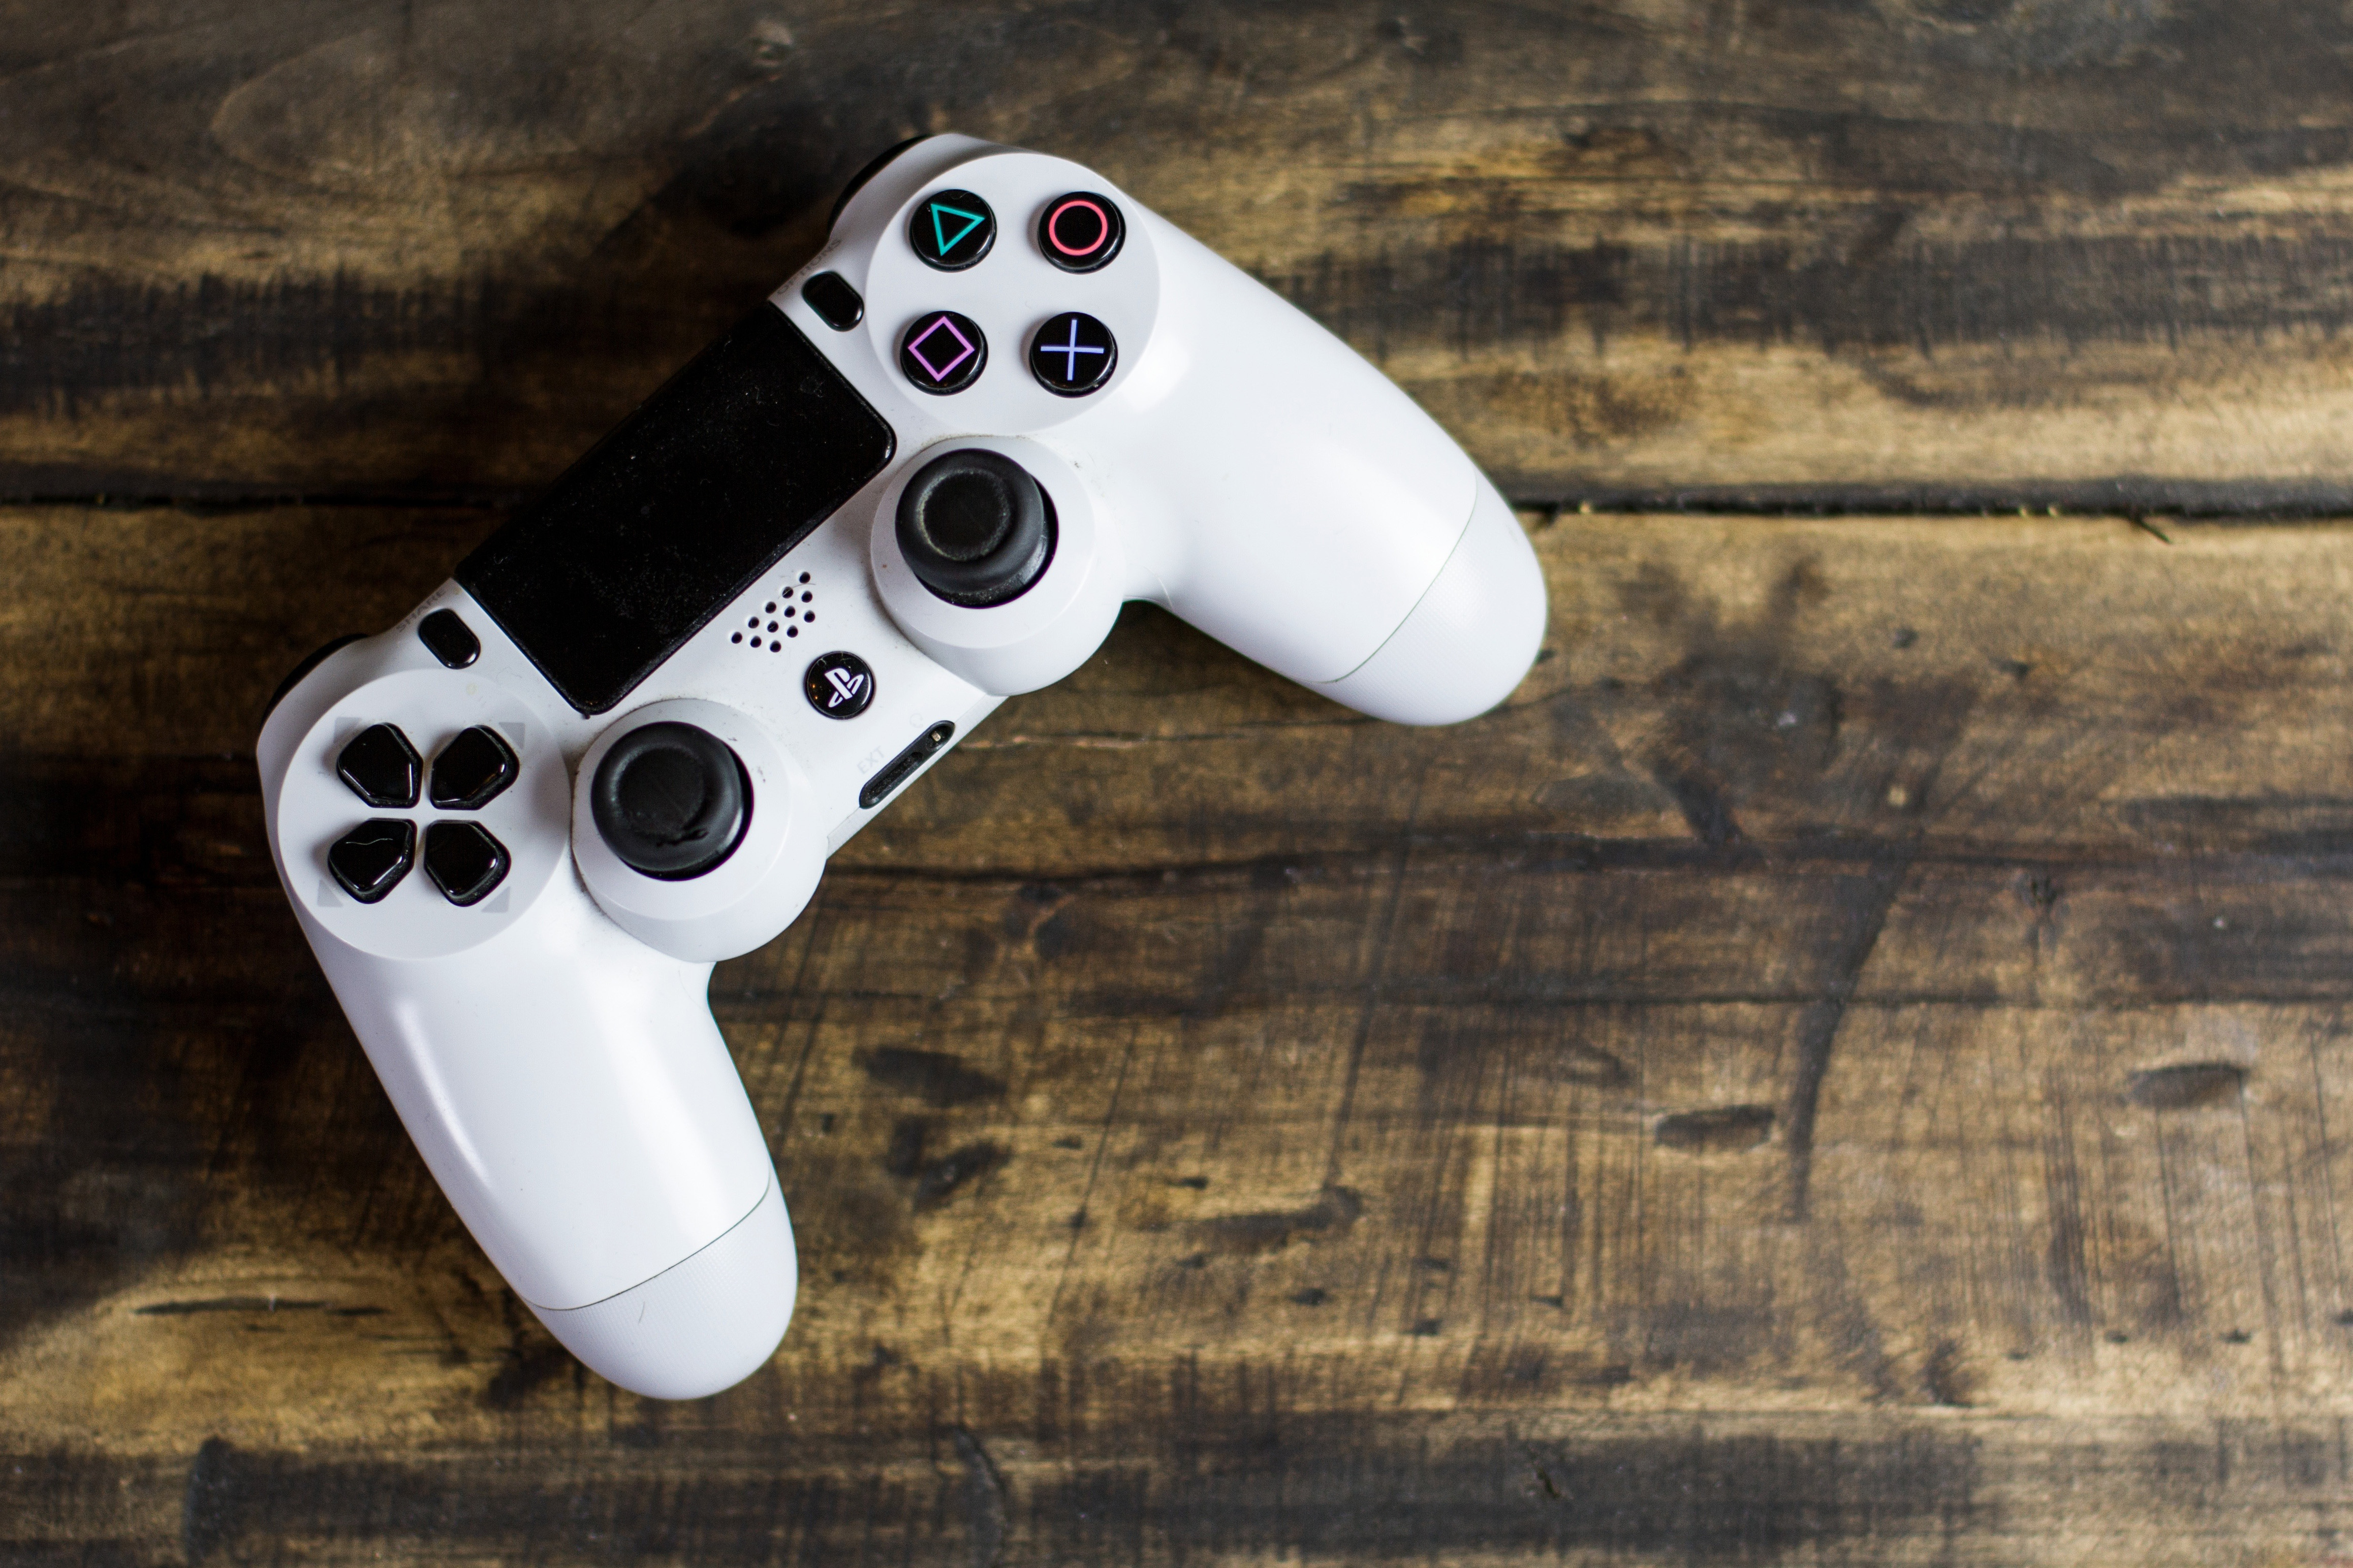
game controller, home game console accessory, joystick, gadget, playstation accessory, input device, Video game accessory, electronic device, technology, peripheral, video game console, playstation 3 accessory, xbox accessory, computer component, playstation